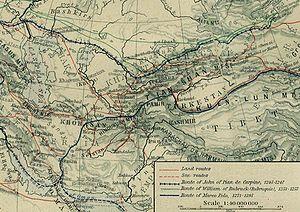
Giovanni dal Piano dei Carpini, ou Plano Cerpini, en français : Jean de Plan Carpin, né vers 1182 à Pian del Carpine en Ombrie et mort le 1ᵉʳ août 1252 à Antivari en Dalmatie, est un religieux franciscain italien du XIIIᵉ siècle, légat du pape Innocent IV en Mongolie, puis évêque d'Antivari. C'est l’un des premiers Européens à laisser un récit de voyage en Asie centrale.